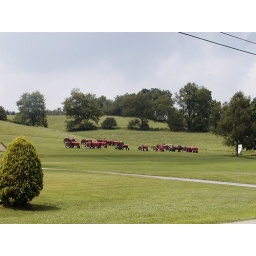
This really looked like a herd of cattle sitting way out there in the farm field near Sarver. P7290143.JPG